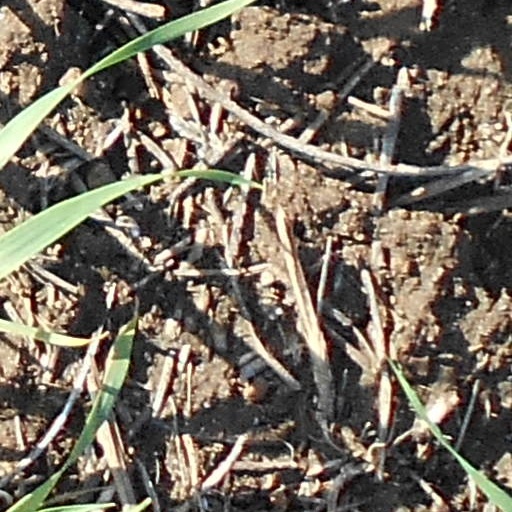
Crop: wheat